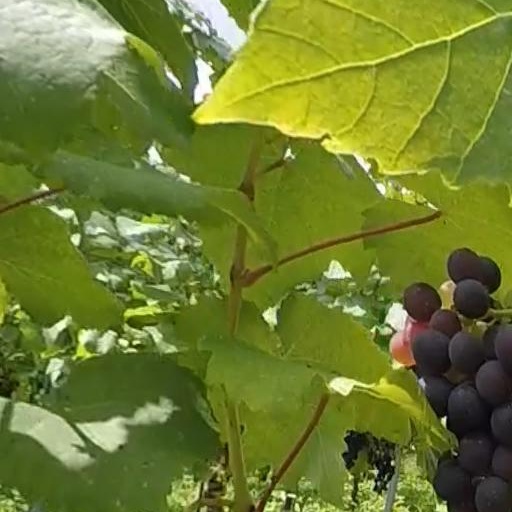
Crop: grape